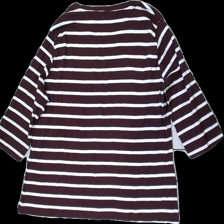
View: back
Type: Top
Category: Ladies
Brand: Not in the list
Brand text on label: Basic U
Colors: Red, White
Material: 100% Cotton
Pattern: Striped
Cut: C-collar, Regular
Size: 56
Season: All
Price range: 50-100
Recommended usage: Reuse